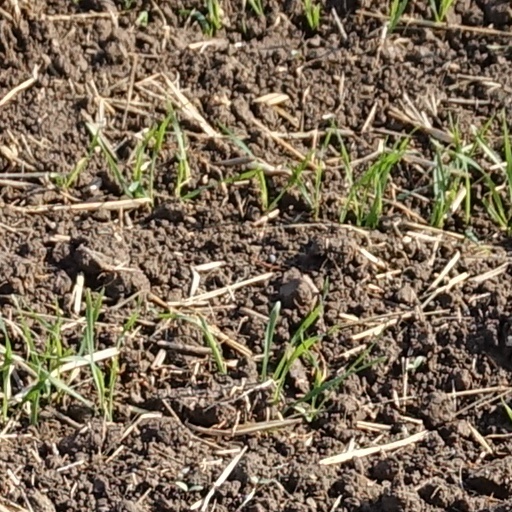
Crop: wheat